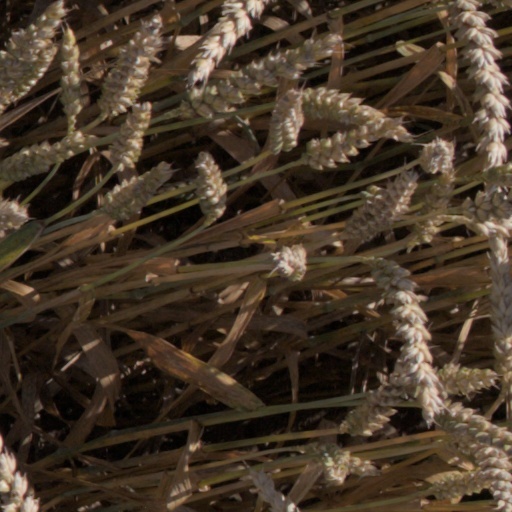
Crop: wheat